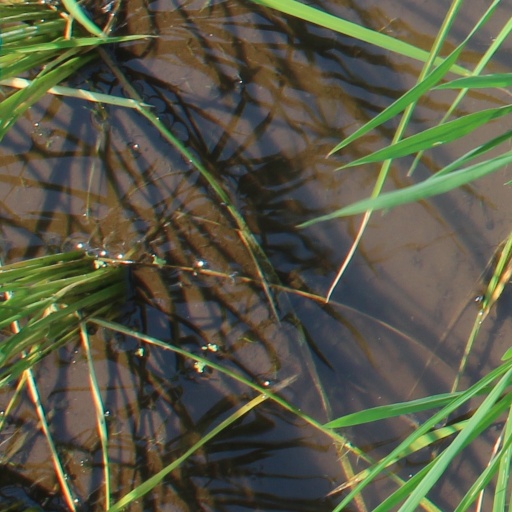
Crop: rice